National Abolition Hall of Fame and Museum

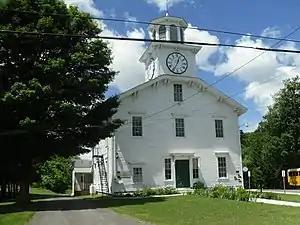
Smithfield Presbyterian Church, July 2010

The National Abolition Hall of Fame and Museum is a museum located in Peterboro, New York, that honors American abolitionists by showcasing their work to end slavery, and the legacy of their struggle: the drive to end racism.